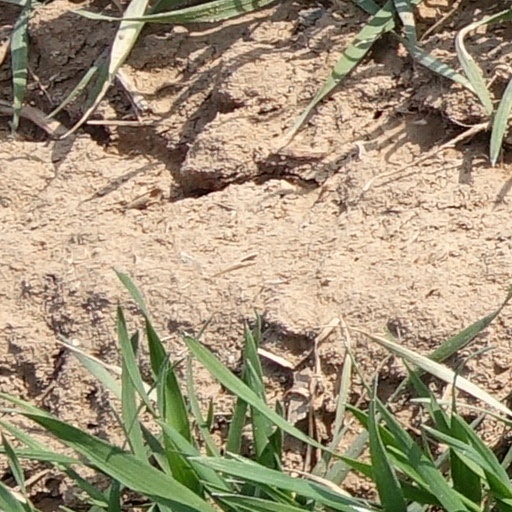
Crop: wheat